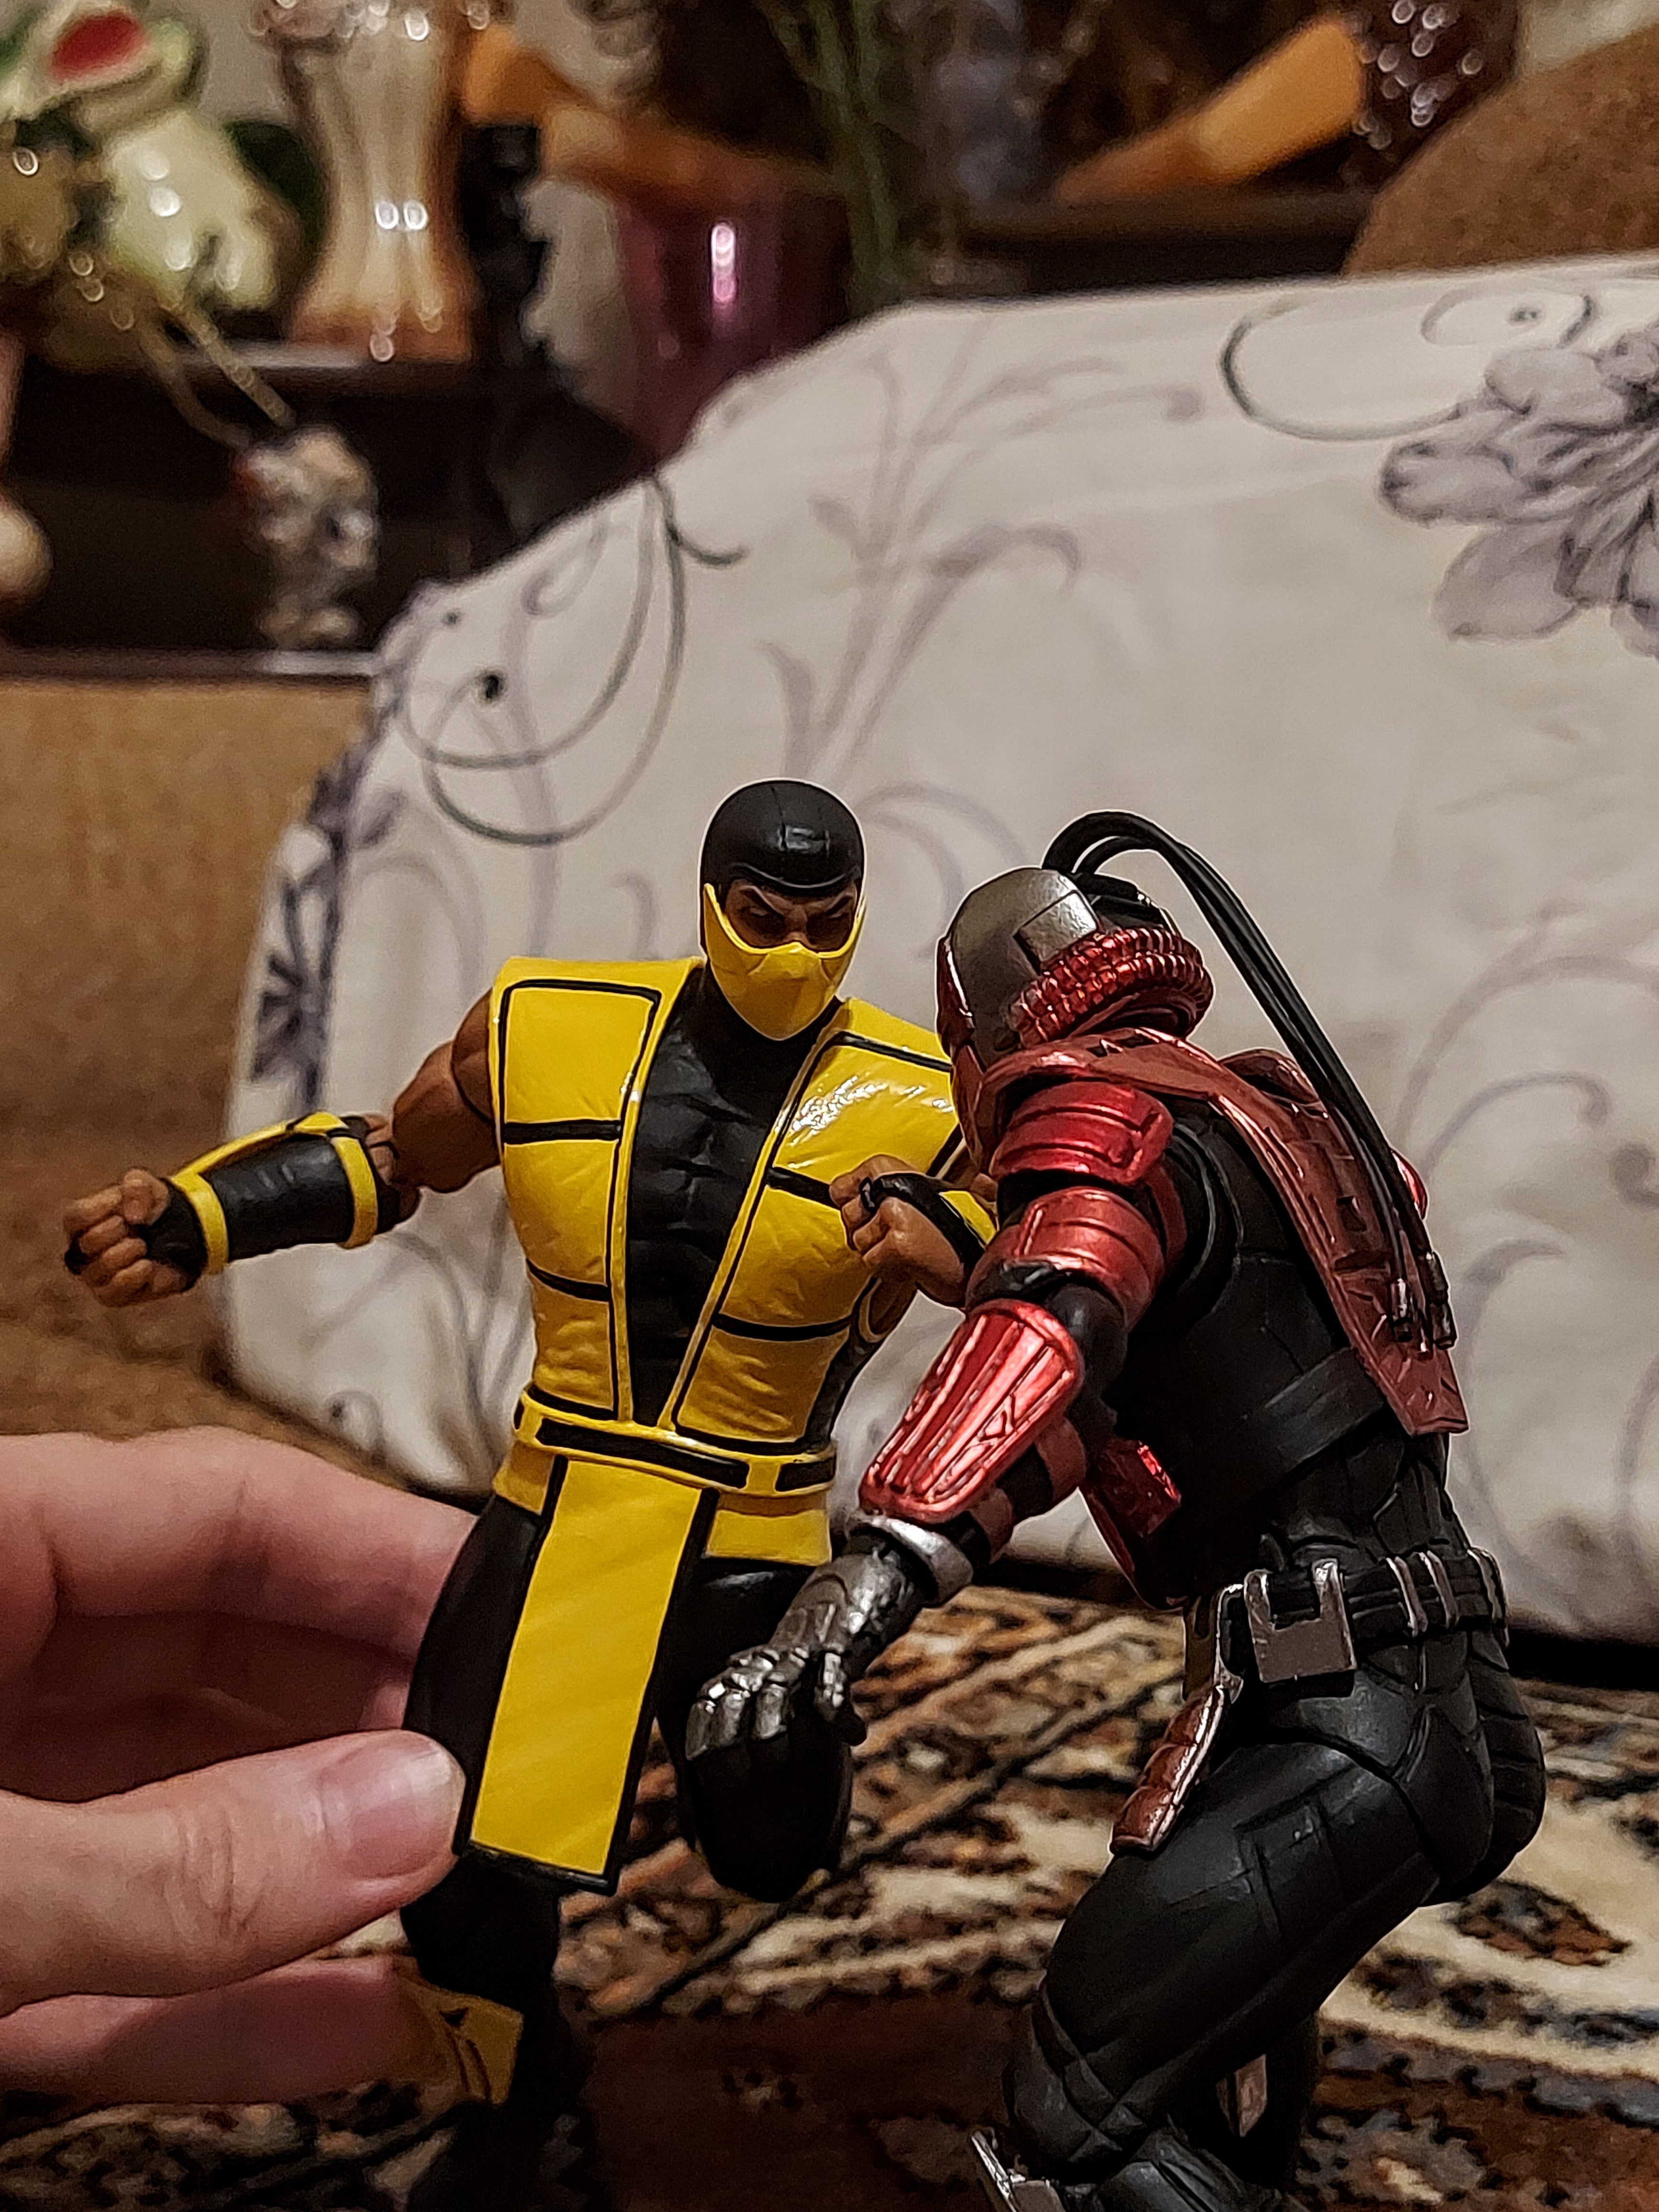
scorpion, storm, collectibles, hand, gesture, thigh, toy, personal protective equipment, armour, event, art, helmet, fictional character, fun, metal, machine, carmine, uniform, fiction, costume, human leg, fashion accessory, recreation, selfie, team, illustration, action figure, competition event, visual arts, games, animation, costume design, font